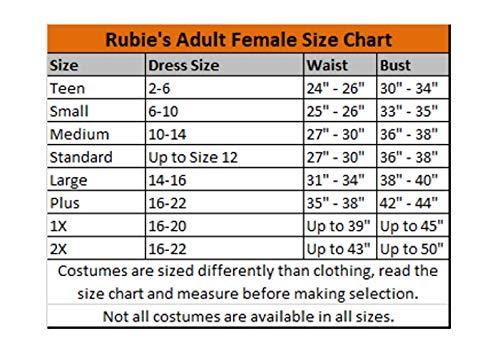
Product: Secret Wishes DC Comics Justice League Superhero Style Adult Skirt with Sequins The Joker, Purple, One Size
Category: Clothing, Shoes & Jewelry | Costumes & Accessories | Women | Costumes & Cosplay Apparel | Costumes
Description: Great Condition.
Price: $17.81
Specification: ProductDimensions:9.8x9.3x2.6inches|ItemWeight:4.2ounces|ShippingWeight:4.2ounces(Viewshippingratesandpolicies)|DomesticShipping:Currently,itemcanbeshippedonlywithintheU.S.andtoAPO/FPOaddresses.ForAPO/FPOshipments,pleasecheckwiththemanufacturerregardingwarrantyandsupportissues.|InternationalShipping:ThisitemcanbeshippedtoselectcountriesoutsideoftheU.S.LearnMore|ASIN:B00DIV62VO|Itemmodelnumber:35081